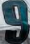
Number: 9